Patxaran

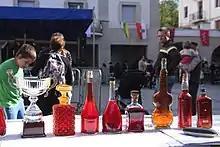
Homemade patxaran competition at a fair

Patxaran is a sloe-flavoured liqueur commonly drunk in Navarre, as well as in the Basque Country. It is usually served as a digestif either chilled or on ice.